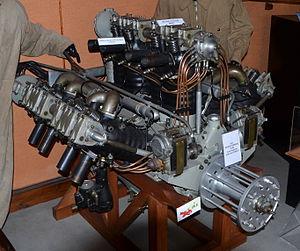
Moteur d'avions Lorraine 12 Eb ayant motorisé le CAMS 37, Musée historique de l'hydraviation, Biscarosse, France. Pret du Musée de l'Air. 450 ch à 1 850 tr/min 12 cylindres répartis en 3 séries faisant un angle de 60° refroidissement à eau masse
L'Oiseau blanc est un avion biplan qui a disparu le 8 mai 1927 avec ses deux pilotes, les Français Charles Nungesser et François Coli, lors de la première tentative de traversée aérienne de l'océan Atlantique Nord sans escale entre Paris et New York. Moins de deux semaines après leur disparition, l'Américain Charles Lindbergh est le premier à réussir cette traversée, mais dans l'autre sens, à bord du Spirit of St. Louis.
Marius Barbarou, né le 28 octobre 1876 à Moissac et mort le 8 décembre 1956 à Neuilly-sur-Seine, est un ingénieur motoriste en automobile et aviation ainsi que pilote automobile français.
Le Lorraine 12 Eb est un moteur d'avion développé par le motoriste français Lorraine-Dietrich à partir de 1922. Entre 1924, date de son homologation, et le début des années 1930, plus de 8 000 exemplaires de ce moteur ont été fabriqués, dont 2 000 sous licence.